18th Pennsylvania Cavalry Regiment

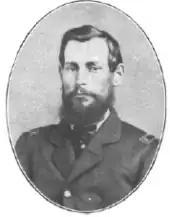
American civil war captain

While the regiment's two dismounted battalions remained in camp, the mounted Third Battalion departed from camp on February 25, 1865, and reached Winchester on the next day. Sheridan had two divisions of cavalry and planned to join Grant near Richmond. The plan changed on March 2 when Sheridan's army approached Waynesboro, Virginia and found Early's Army of the Shenandoah. Custer's division did the fighting, and most of Early's army was killed or captured. All of Early's headquarters equipment and artillery were captured although Early himself evaded capture. The 18th Pennsylvania Cavalry's Third Battalion, commanded by Captain George W. Nieman, and the 5th New York Cavalry, were held in reserve in this battle.